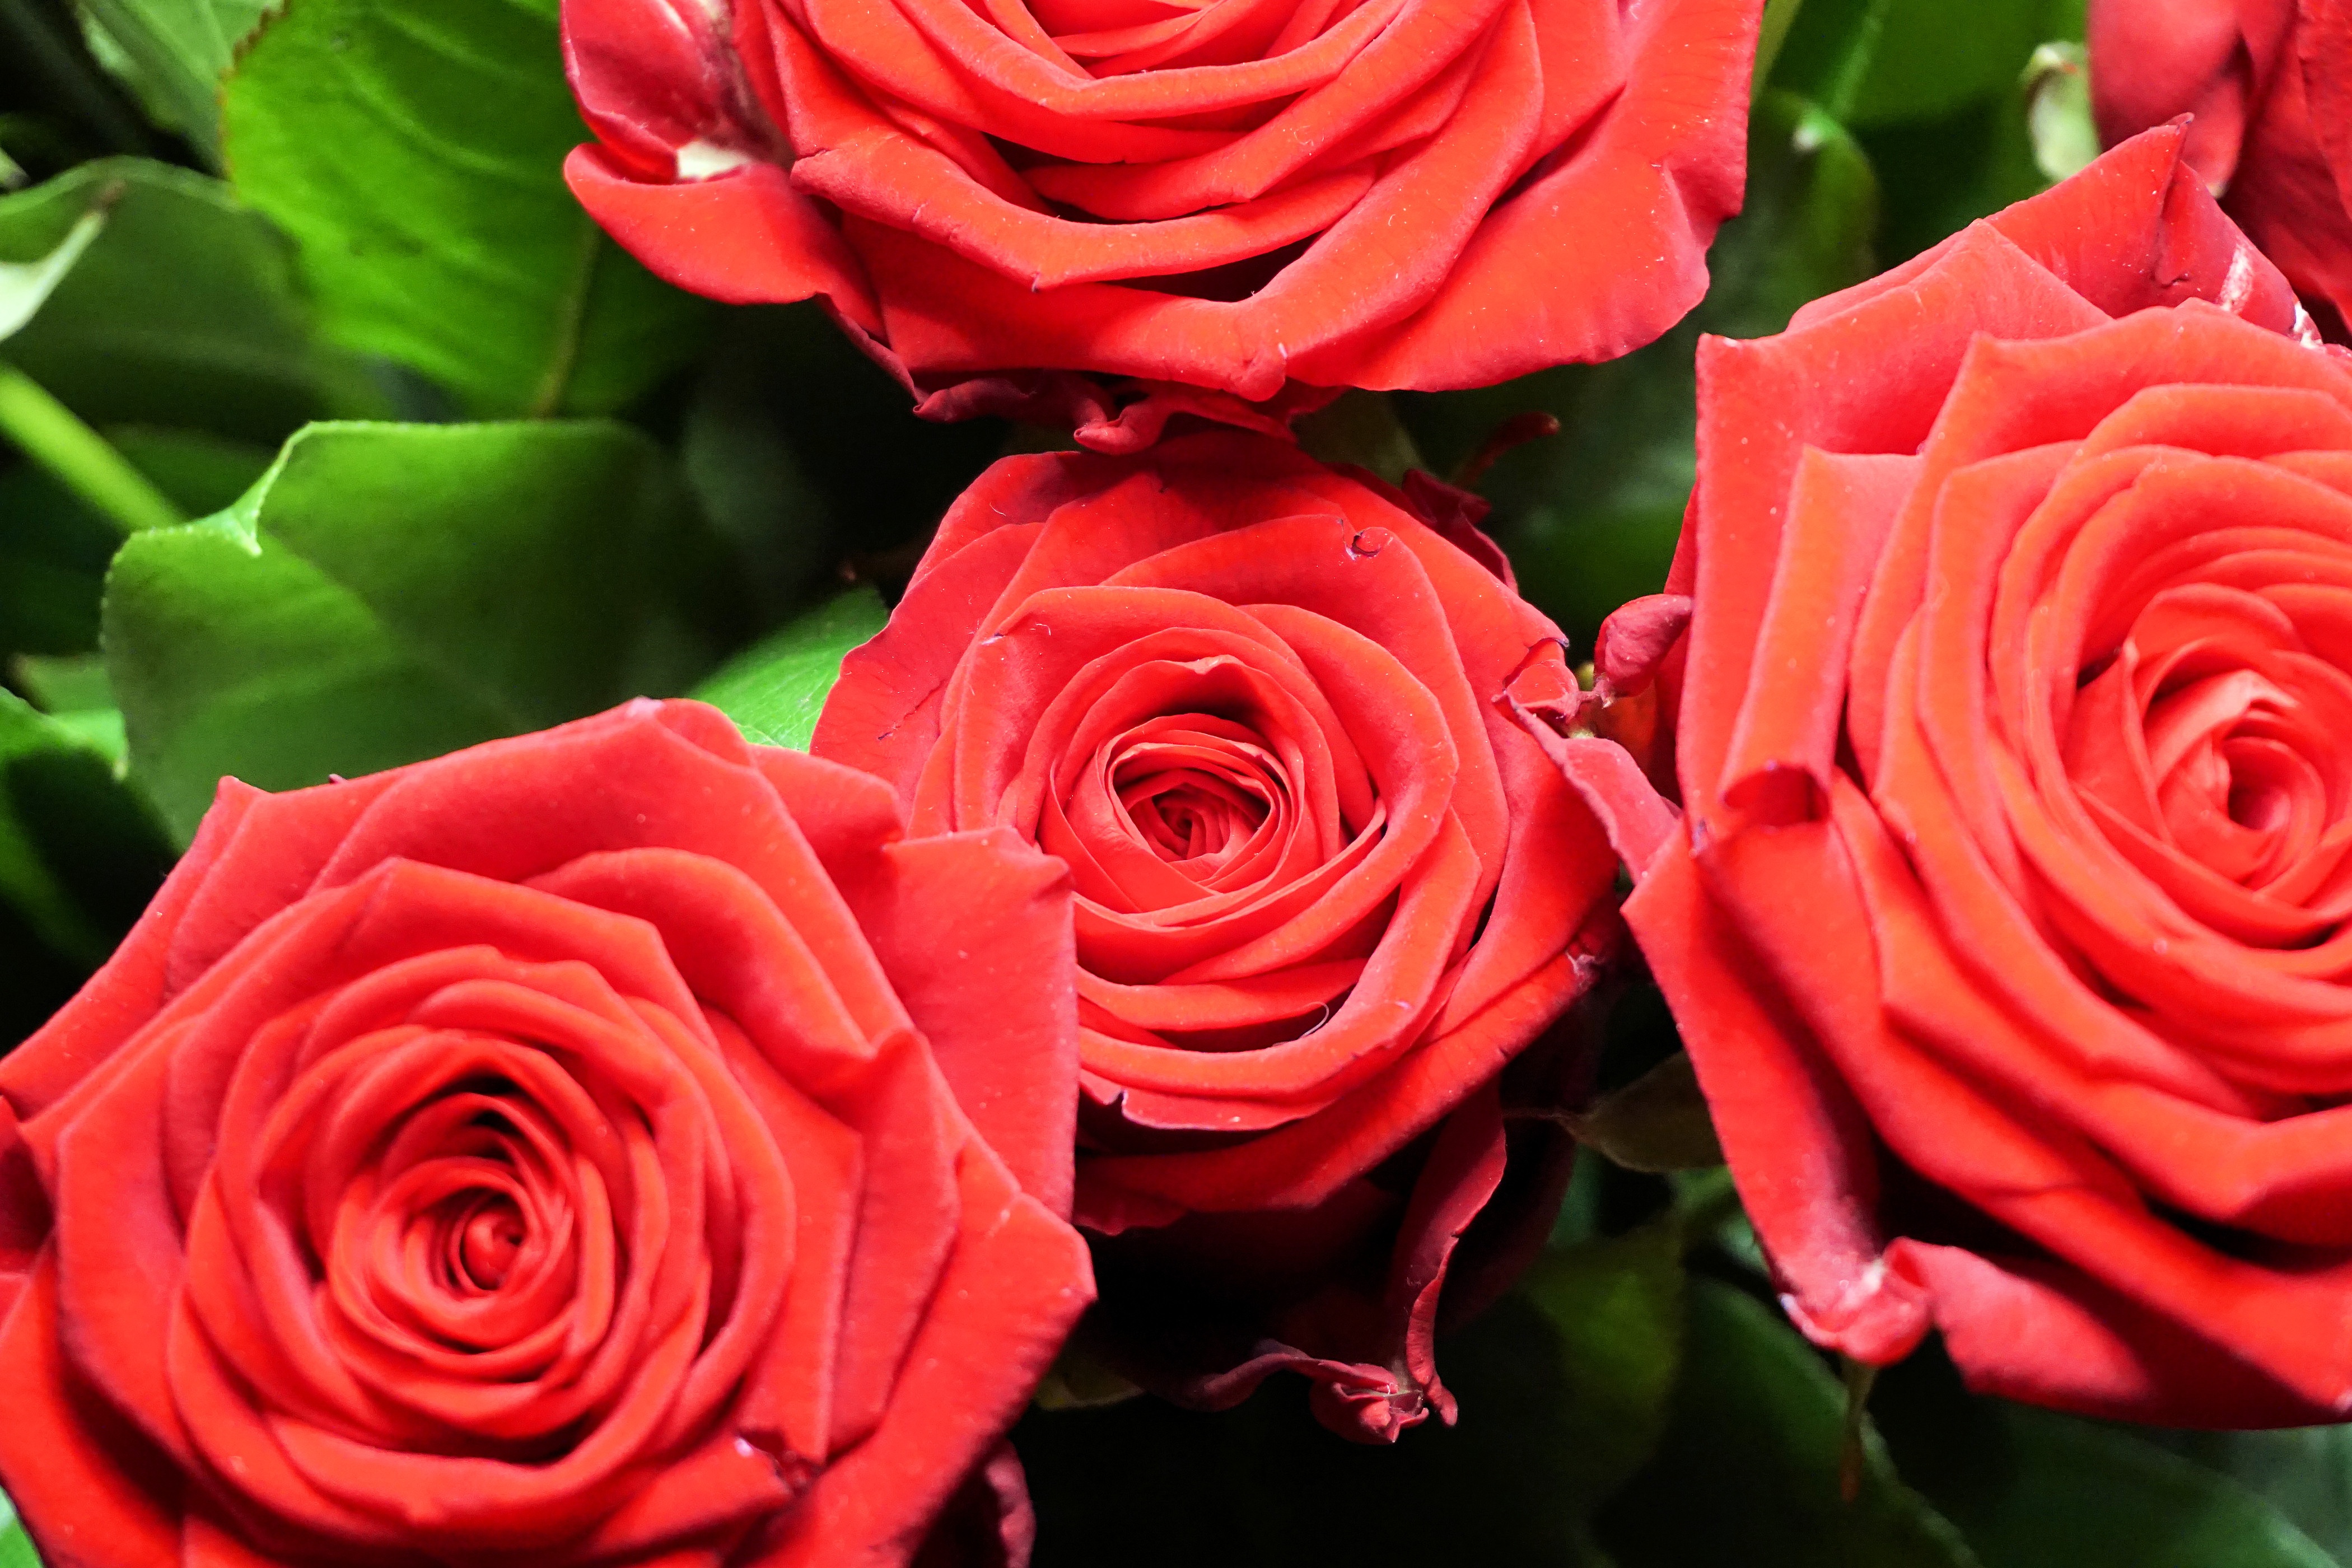
nature, blossom, plant, flower, petal, bloom, love, bouquet, rose, red, macro, romance, romantic, pink, red rose, flowers, roses, bouquet of flowers, floribunda, love symbol, rose blooms, flowering plant, garden roses, rose family, land plant, rosa centifolia